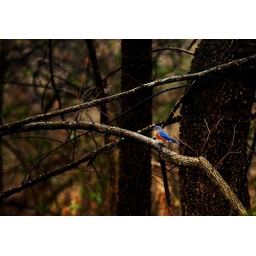
A blue bird sits on a tree branch in Dan Daniel Memorial Park on New Year's Day.